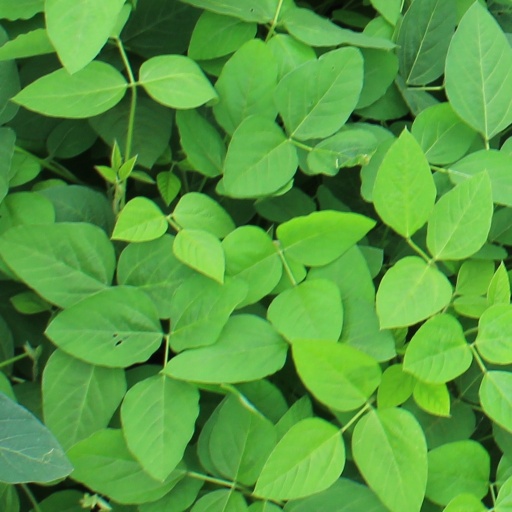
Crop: soybean